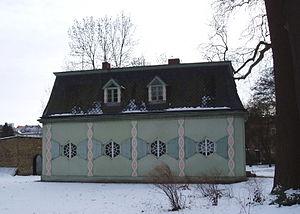
Les anciennes cuisines chinoises pres du pavillon chinois dans le parc du palais de Sanssouci, Potsdam, Allemagne. 1704 x 1213 (494209 Byte)"